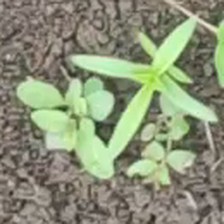
Weed species: Lamber_Quarter_plant(Chenopodium )